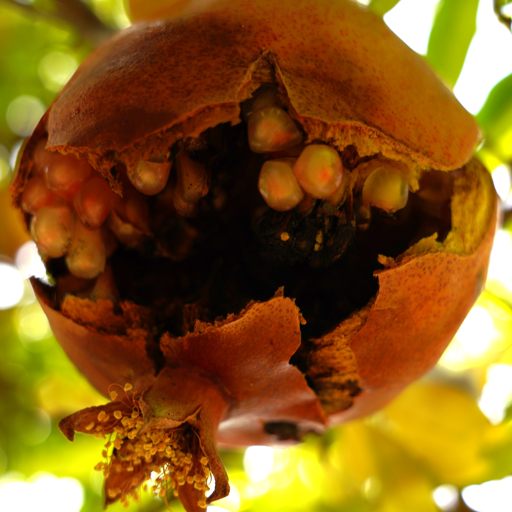
Label: Ectomyelois ceratoniae